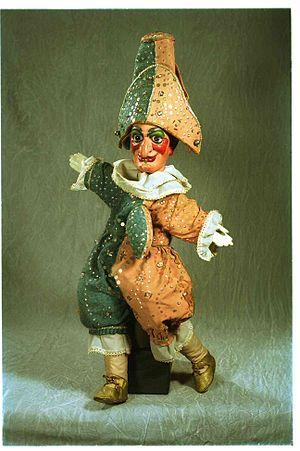
Une marionnette est une figurine articulée ou non, en bois, carton ou toutes autres sortes de matériaux, manipulée par une ou plusieurs personnes, traditionnellement cachées dans un castelet.